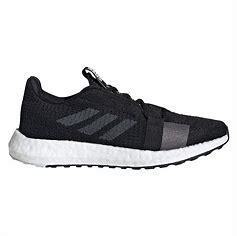
Brand: Adidas
Model: Senseboost Go